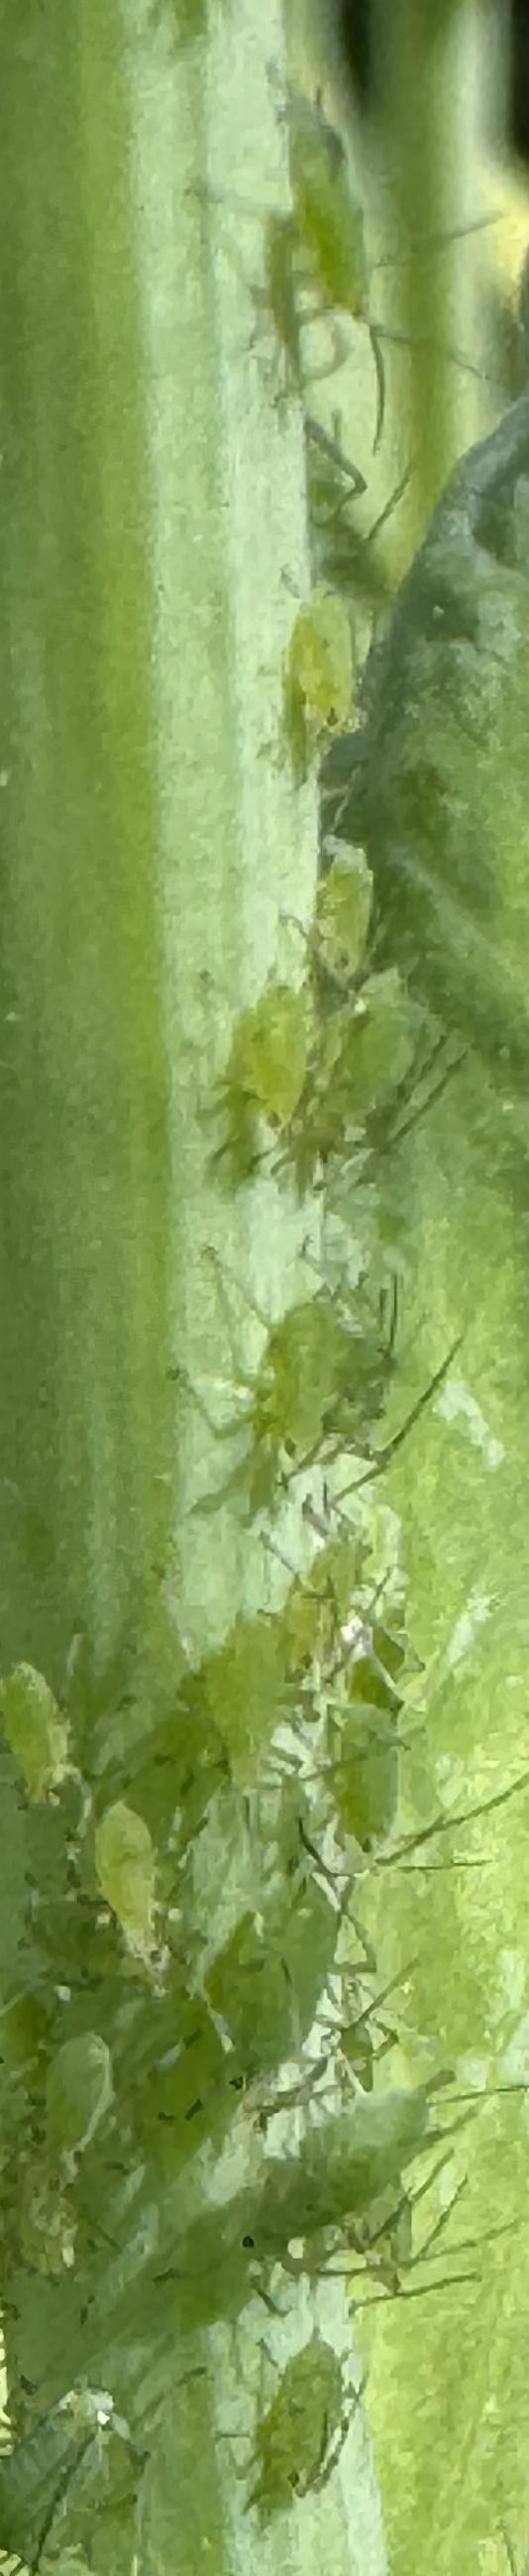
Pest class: pea_aphid